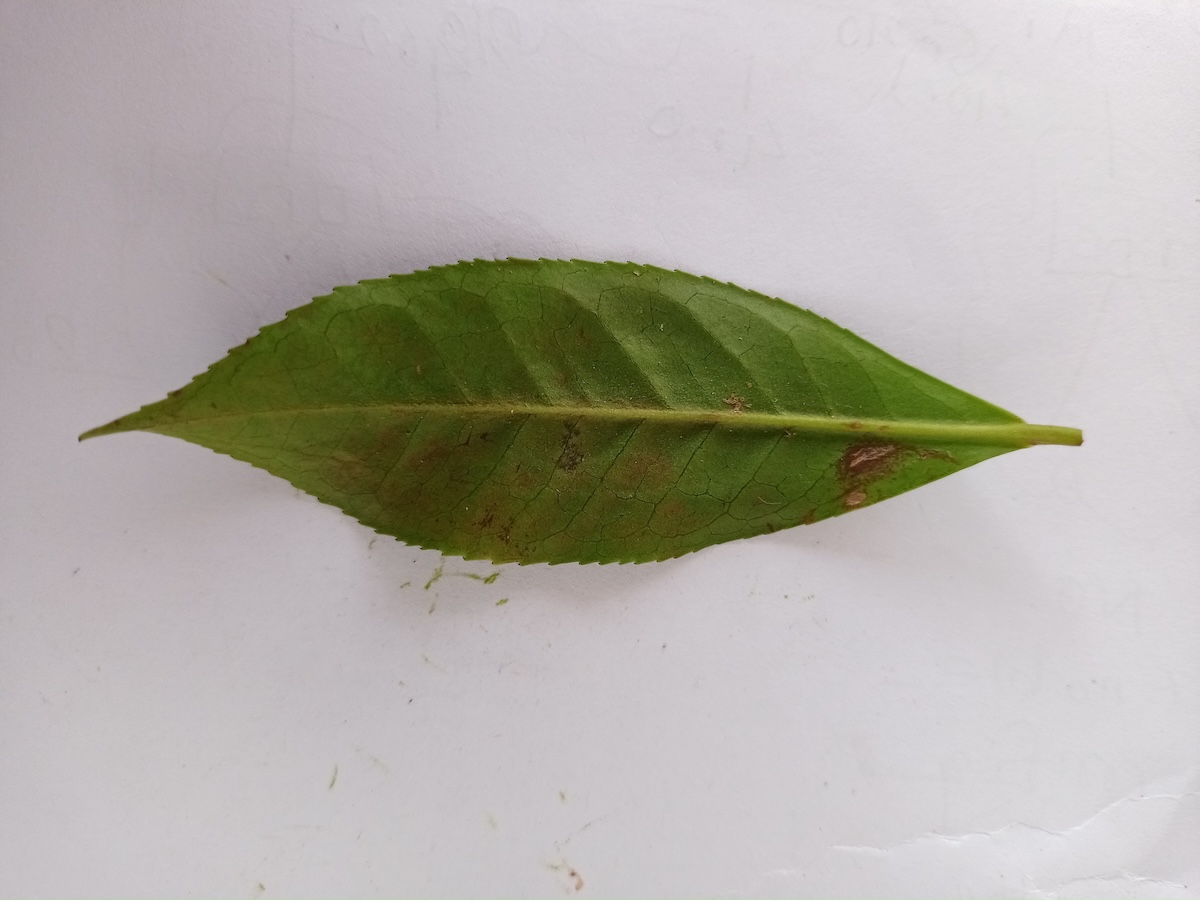
Label: Red spider